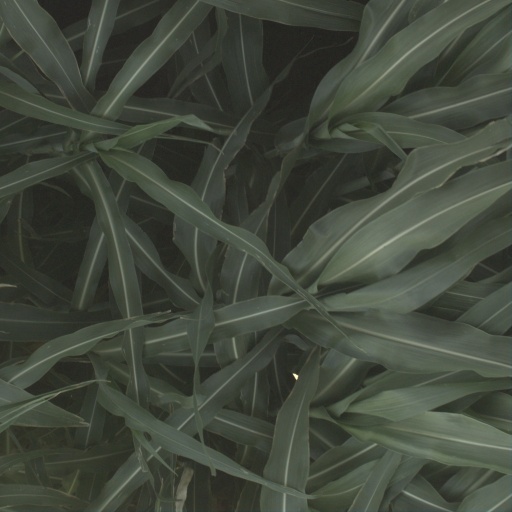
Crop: sorghum